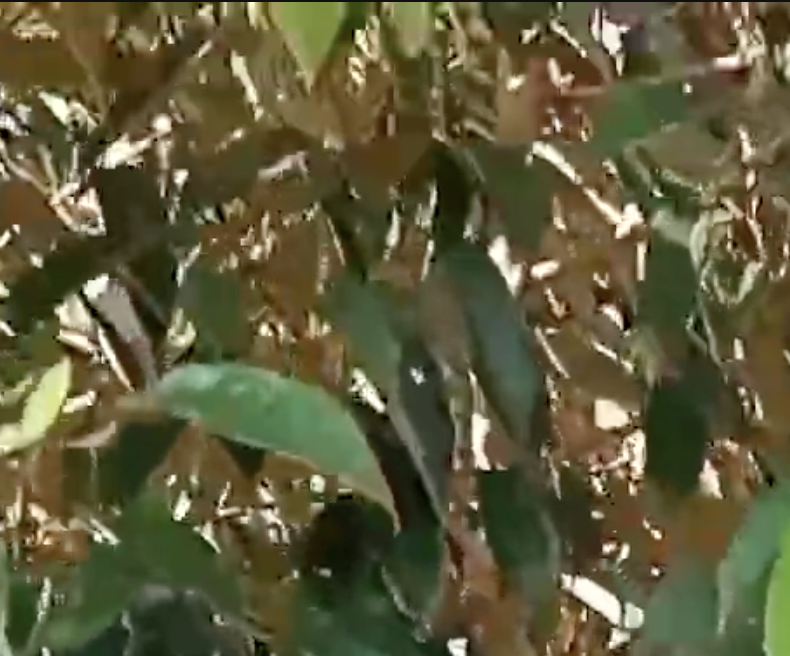
Label: sooty_mold